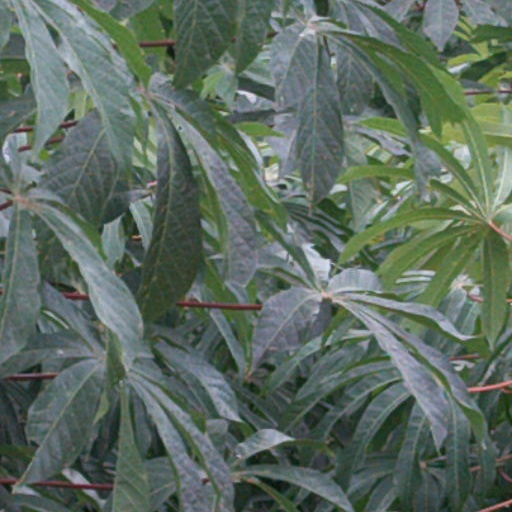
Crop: cassava